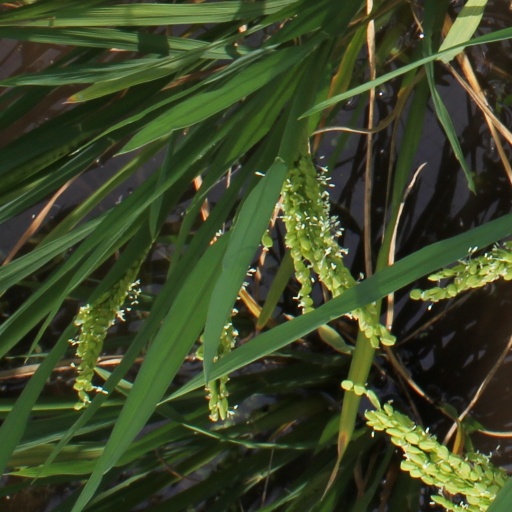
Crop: rice